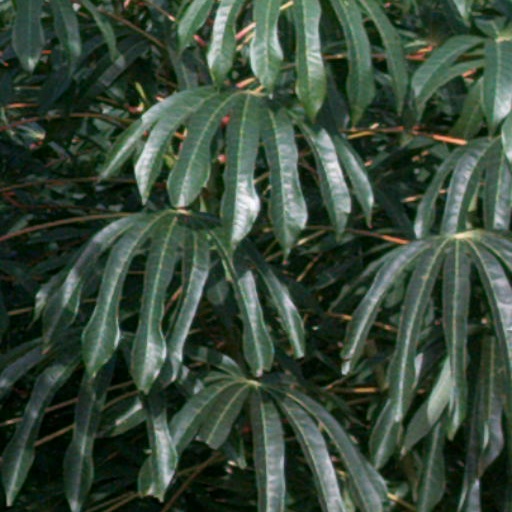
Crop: cassava